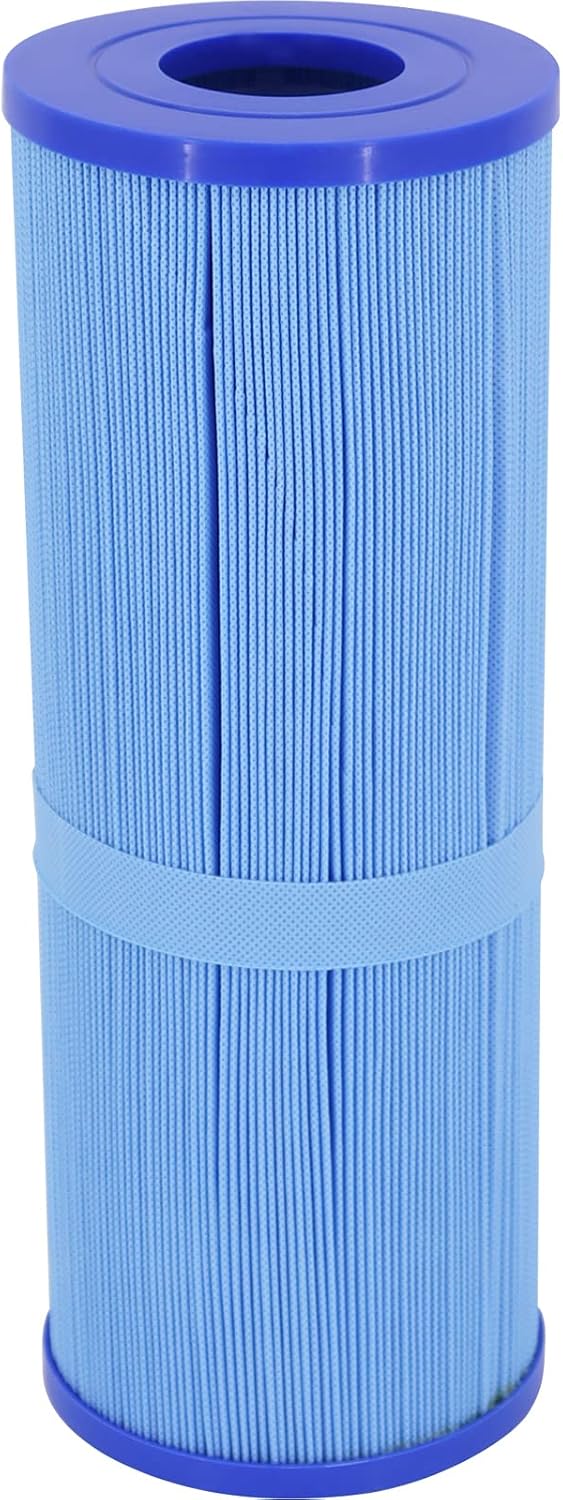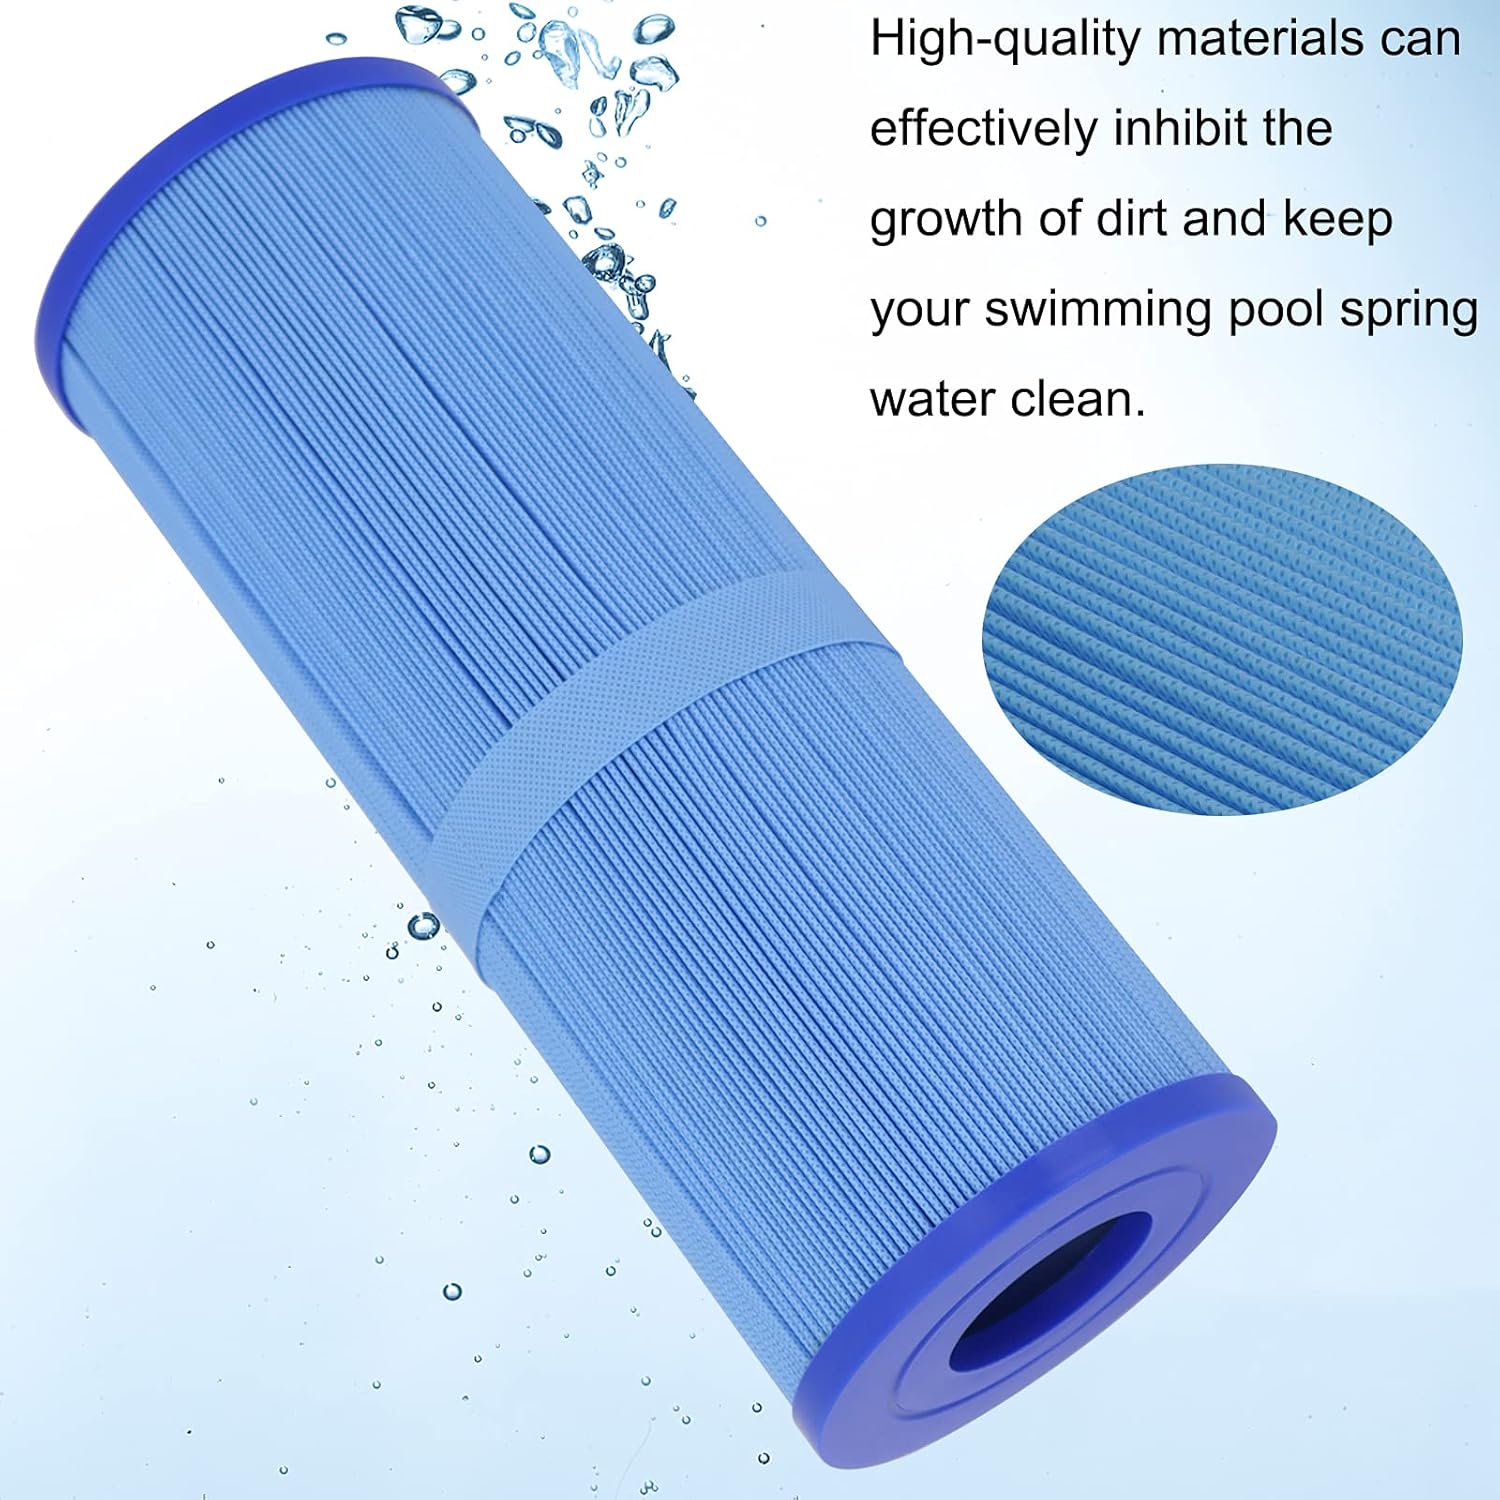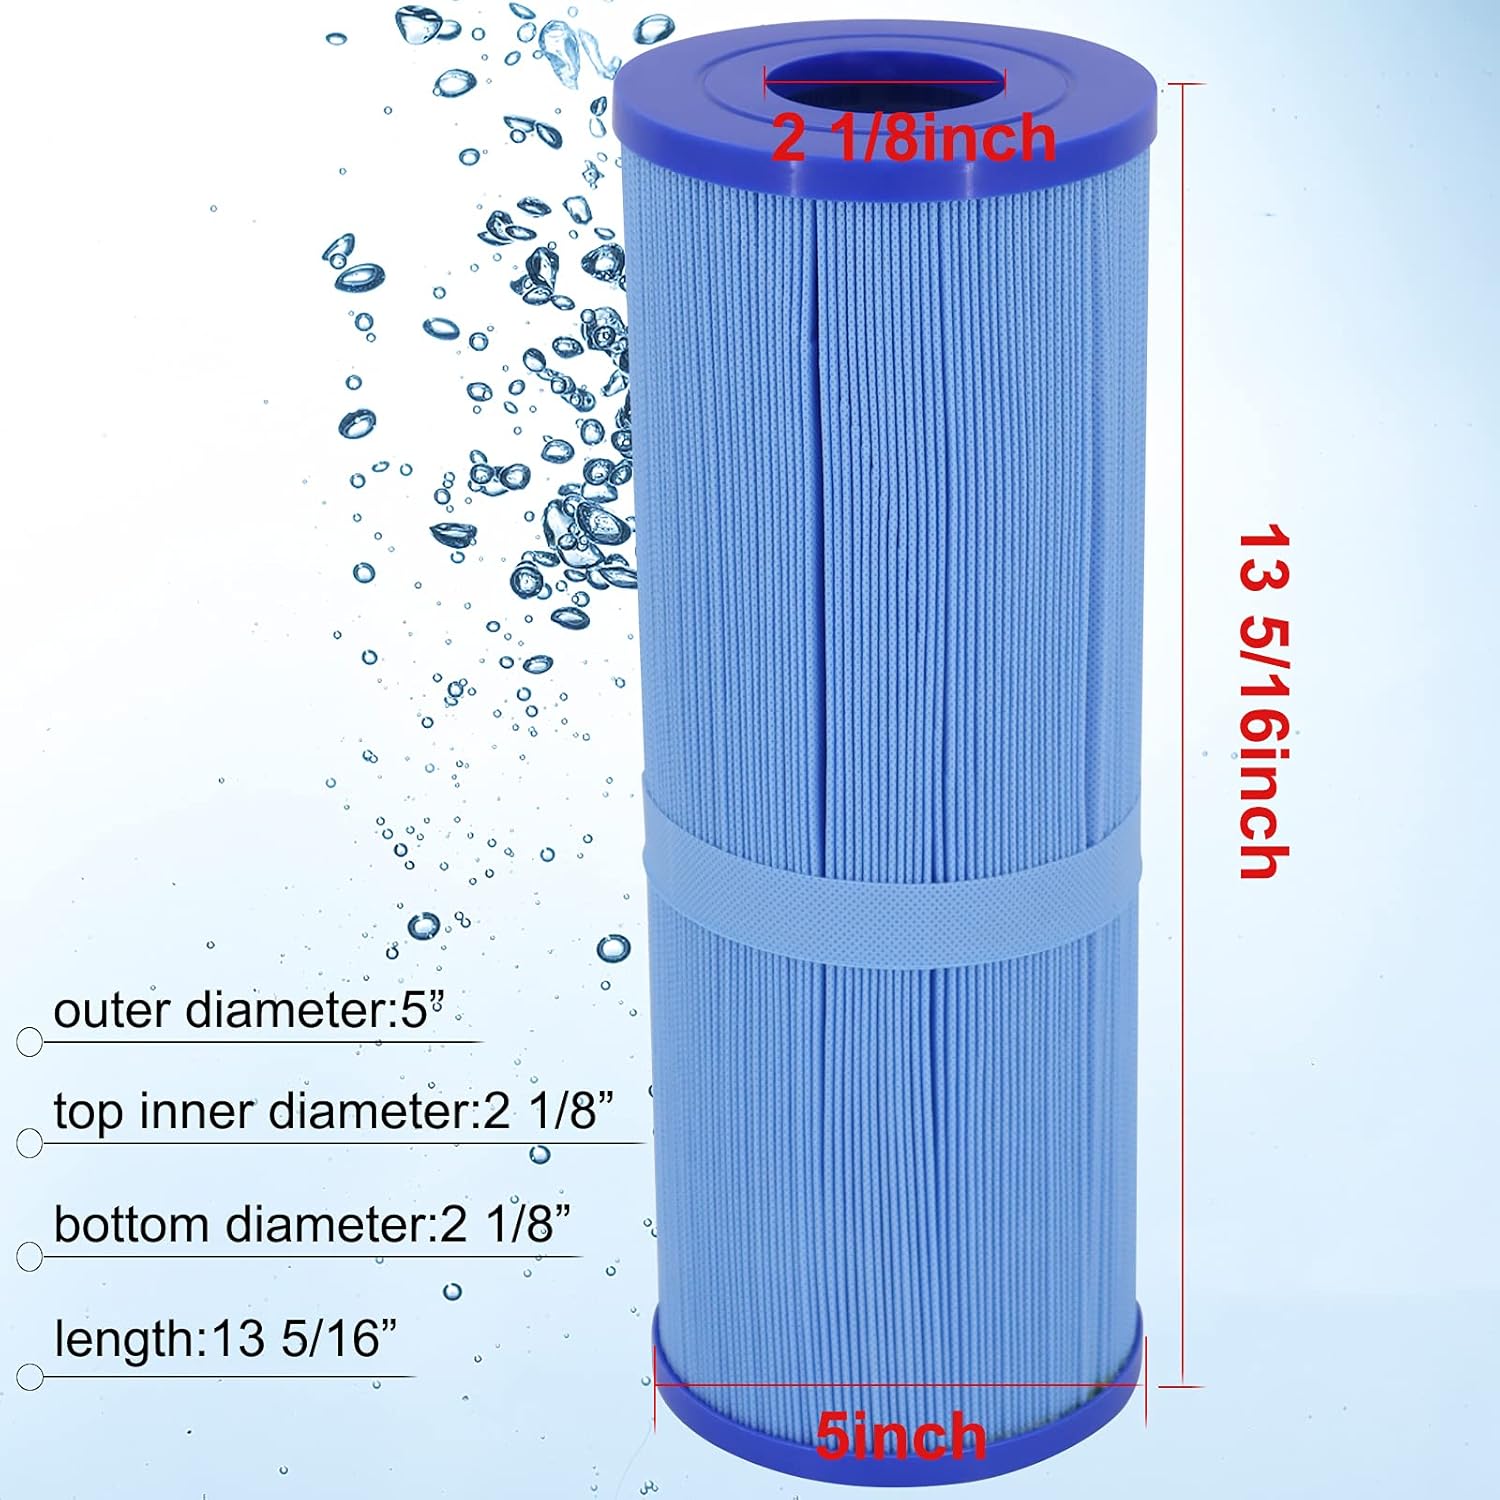
Foifatt FC-2375M Spa Filter Replacement for Pleatco PRB25-IN-M Unicel C-4326RA, Replacement Filter Cartridge Compatible with Guardian 413-106 Pleatco PRB25-IN, 817-2500
Category: Amazon Home
1.Premium replacement filter cartridge scientifically engineered just for spas. 2.Free flow core technology, better flow rate, increase filter life. 3.Note: Plread carefully the 3 and the description you bought to determine if it matches.
Features: ❂Compatible with Pleatco PRB25-IN / Unicel C-4326RA / Filbur FC-2375M / Guardian 413-106, 33521, 25392, 817-2500, 3005845, SD-00196, SD-00657, 303909, M-4326, R173429, 17-2327, 100586. | ❂Dimension:Length 13 5/16 in, outer diameter 5 in, top hole 2 1/8 in, bottom hole 2 1/8 in. | ❂This filter can be effective and protect the health and safety of family members. | ❂Innovative technology, with strong filtration performance, larger filtration area and larger flow, can effectively reduce most of the different substances in the water, such as dust, hair, leaves, impurities, sediments, stones, particles, etc. | ❂Long service life, convenient cleaning, fewer cleaning times, and good repeated use effect. The part/product is not sponsored or endorsed by, or affiliated with the brands it fit, including for Pleatco Filbur Unice Guardian.